Desperate Teenage Lovedolls

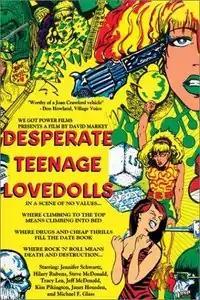

Desperate Teenage Lovedolls is a 1984 low budget underground film, shot on super-8 film by David Markey, about a rock band of teenage runaways. The film was released on DVD in 2003. A sequel, "Lovedolls Superstar", was released in 1986.